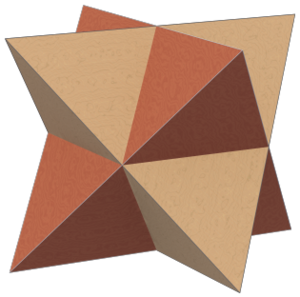
En géométrie, un composé de deux tétraèdres est la figure formée par le chevauchement de deux tétraèdres, en général implicitement supposés réguliers.